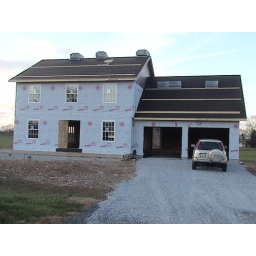
The front of the house with the windows in place; 11/10/05